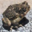
Label: frog